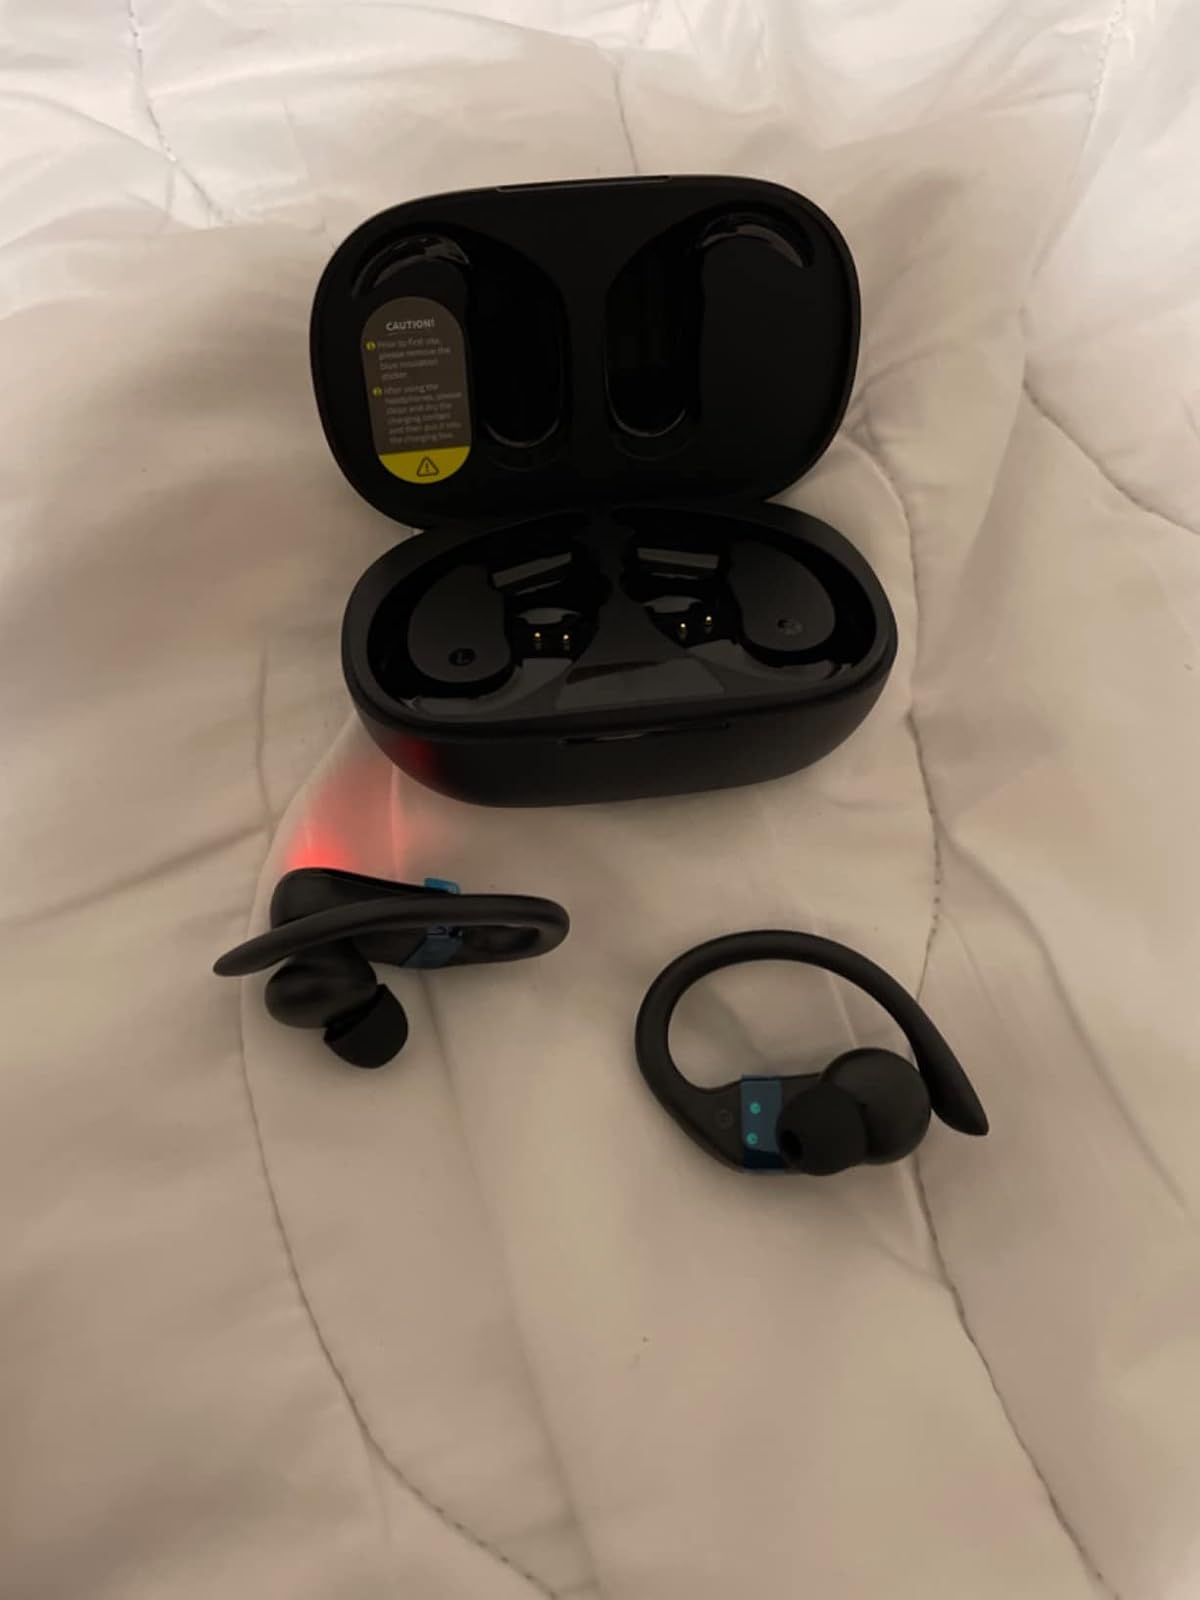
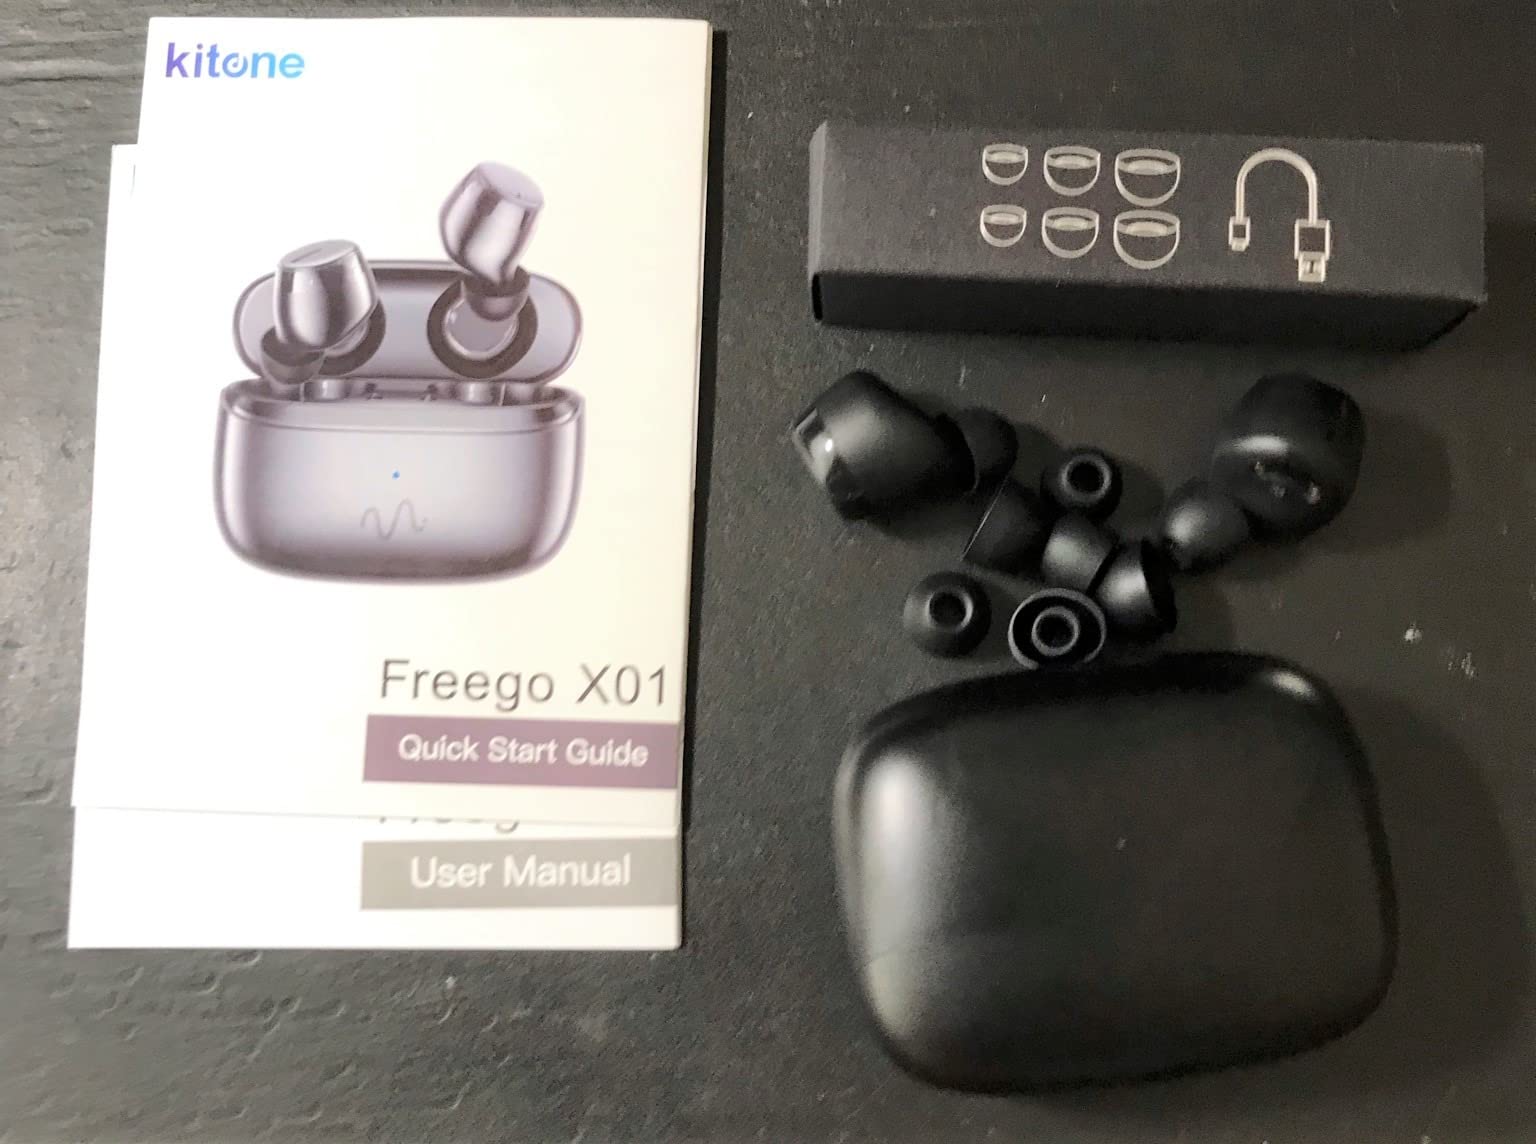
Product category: earbuds
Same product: no